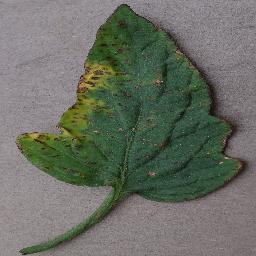
Label: Tomato___Bacterial_spot